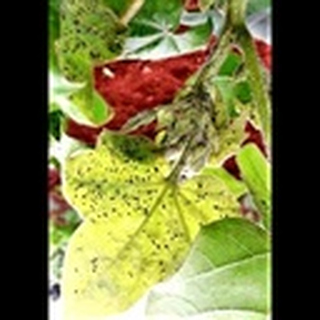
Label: cotton_aphids